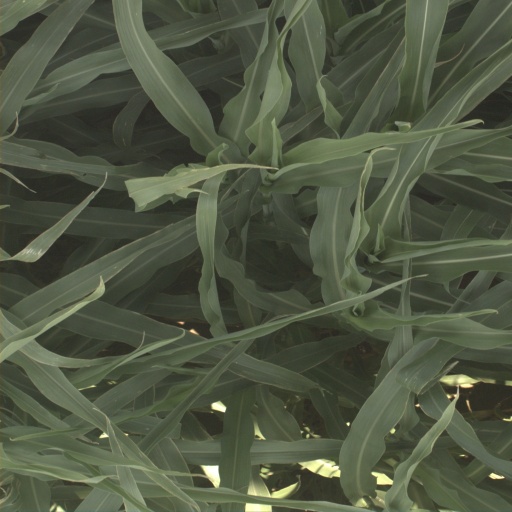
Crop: sorghum